Josh Bilicki

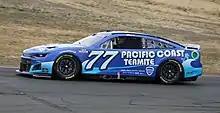
Bilicki’s No. 77 car at Sonoma Raceway in 2022

On December 12, 2022, Bilicki was announced to drive the Live Fast Motorsports No. 78 on a part-time schedule in 2023, starting at Circuit of the Americas. On January 12, 2023, it was also announced that he would run part-time in the Xfinity Series for DGM Racing split between the team's Nos. 36 and 91 cars. Bilicki also returned to SS-Green Light Racing to drive their No. 07 car in the Xfinity Series race at Watkins Glen after Chris Hacker, who was originally going to drive that car, was arrested in the week leading up to the race and suspended by NASCAR. Bilicki was actually the team's third pick to drive that car in that race, as Hacker had replaced Katherine Legge but Legge's sponsor (Blast Equality Collab) did not want to be on the car due to their members' connection with the writers' strike going on at the time. On August 25, 2023, Bilicki was announced to drive the No. 02 Young's Motorsports for the Milwaukee truck race. He would be involved in an early accident and would finish 36th.